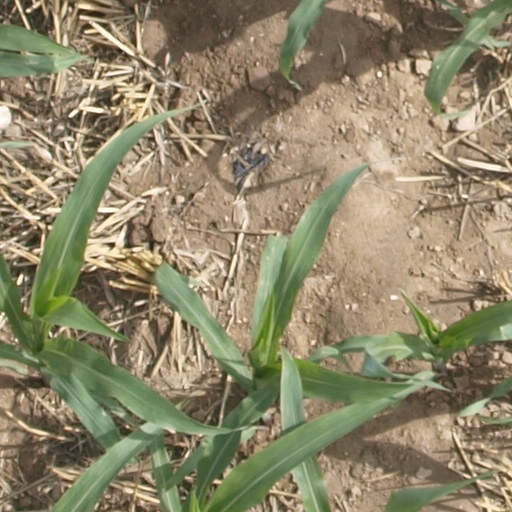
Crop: maize; corn